Batala (music)

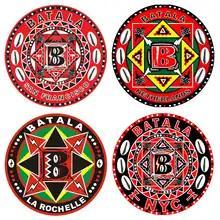
Local variations of the Batala Logo

The international Batala family shares the samba reggae musical arrangements and percussion breaks composed by Gonçalves, as well as graphics, costumes, and choreography. The band's official colours are red, black, and white, but logo variants among the groups as well as drum skins sometimes include green and yellow reflecting the Brazilian national flag.